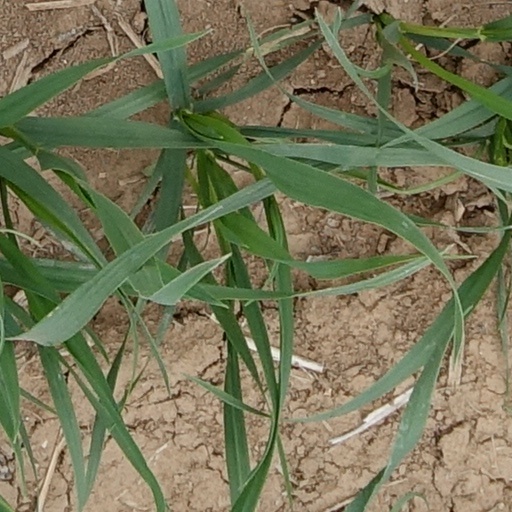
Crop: wheat